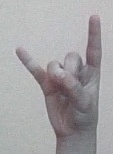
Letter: la